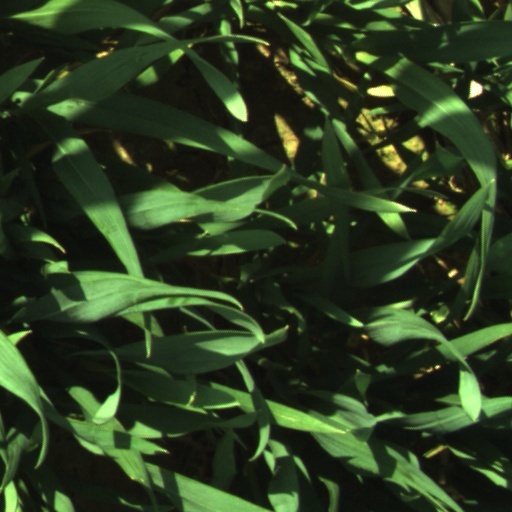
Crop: wheat